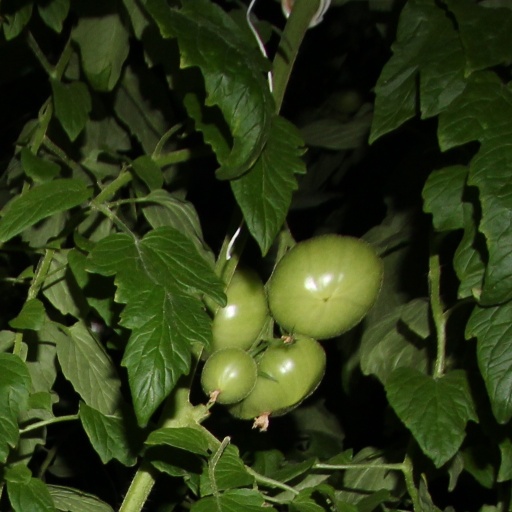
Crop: tomato